80th Oregon Legislative Assembly

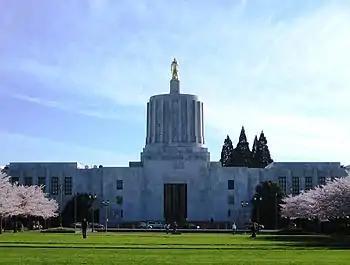
The legislature took place in the Oregon State Capitol, seen here in 2007

The 80th Oregon Legislative Assembly convened for its first of two regular sessions on January 22, 2019, and met for three special sessions, the last of which concluded on December 21, 2020.